Irving E. Carlyle

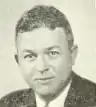
Carlyle c. 1951

Carlyle was born on September 20, 1896, in Wake Forest, North Carolina, United States to John Bethune Carlyle and Dora Dunn Carlyle. His father was a professor at Wake Forest College.